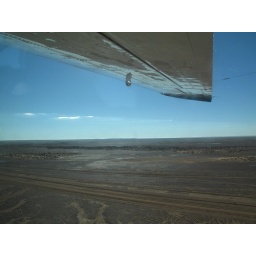
Plane trip Over Lake Eyre - Very rare occurance to have water in the lake - it's in the desert